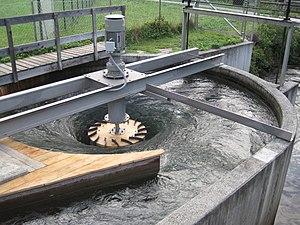
Une centrale hydraulique à tourbillons est une petite centrale hydroélectrique qui est capable de produire de l'énergie avec une faible hauteur de chute.